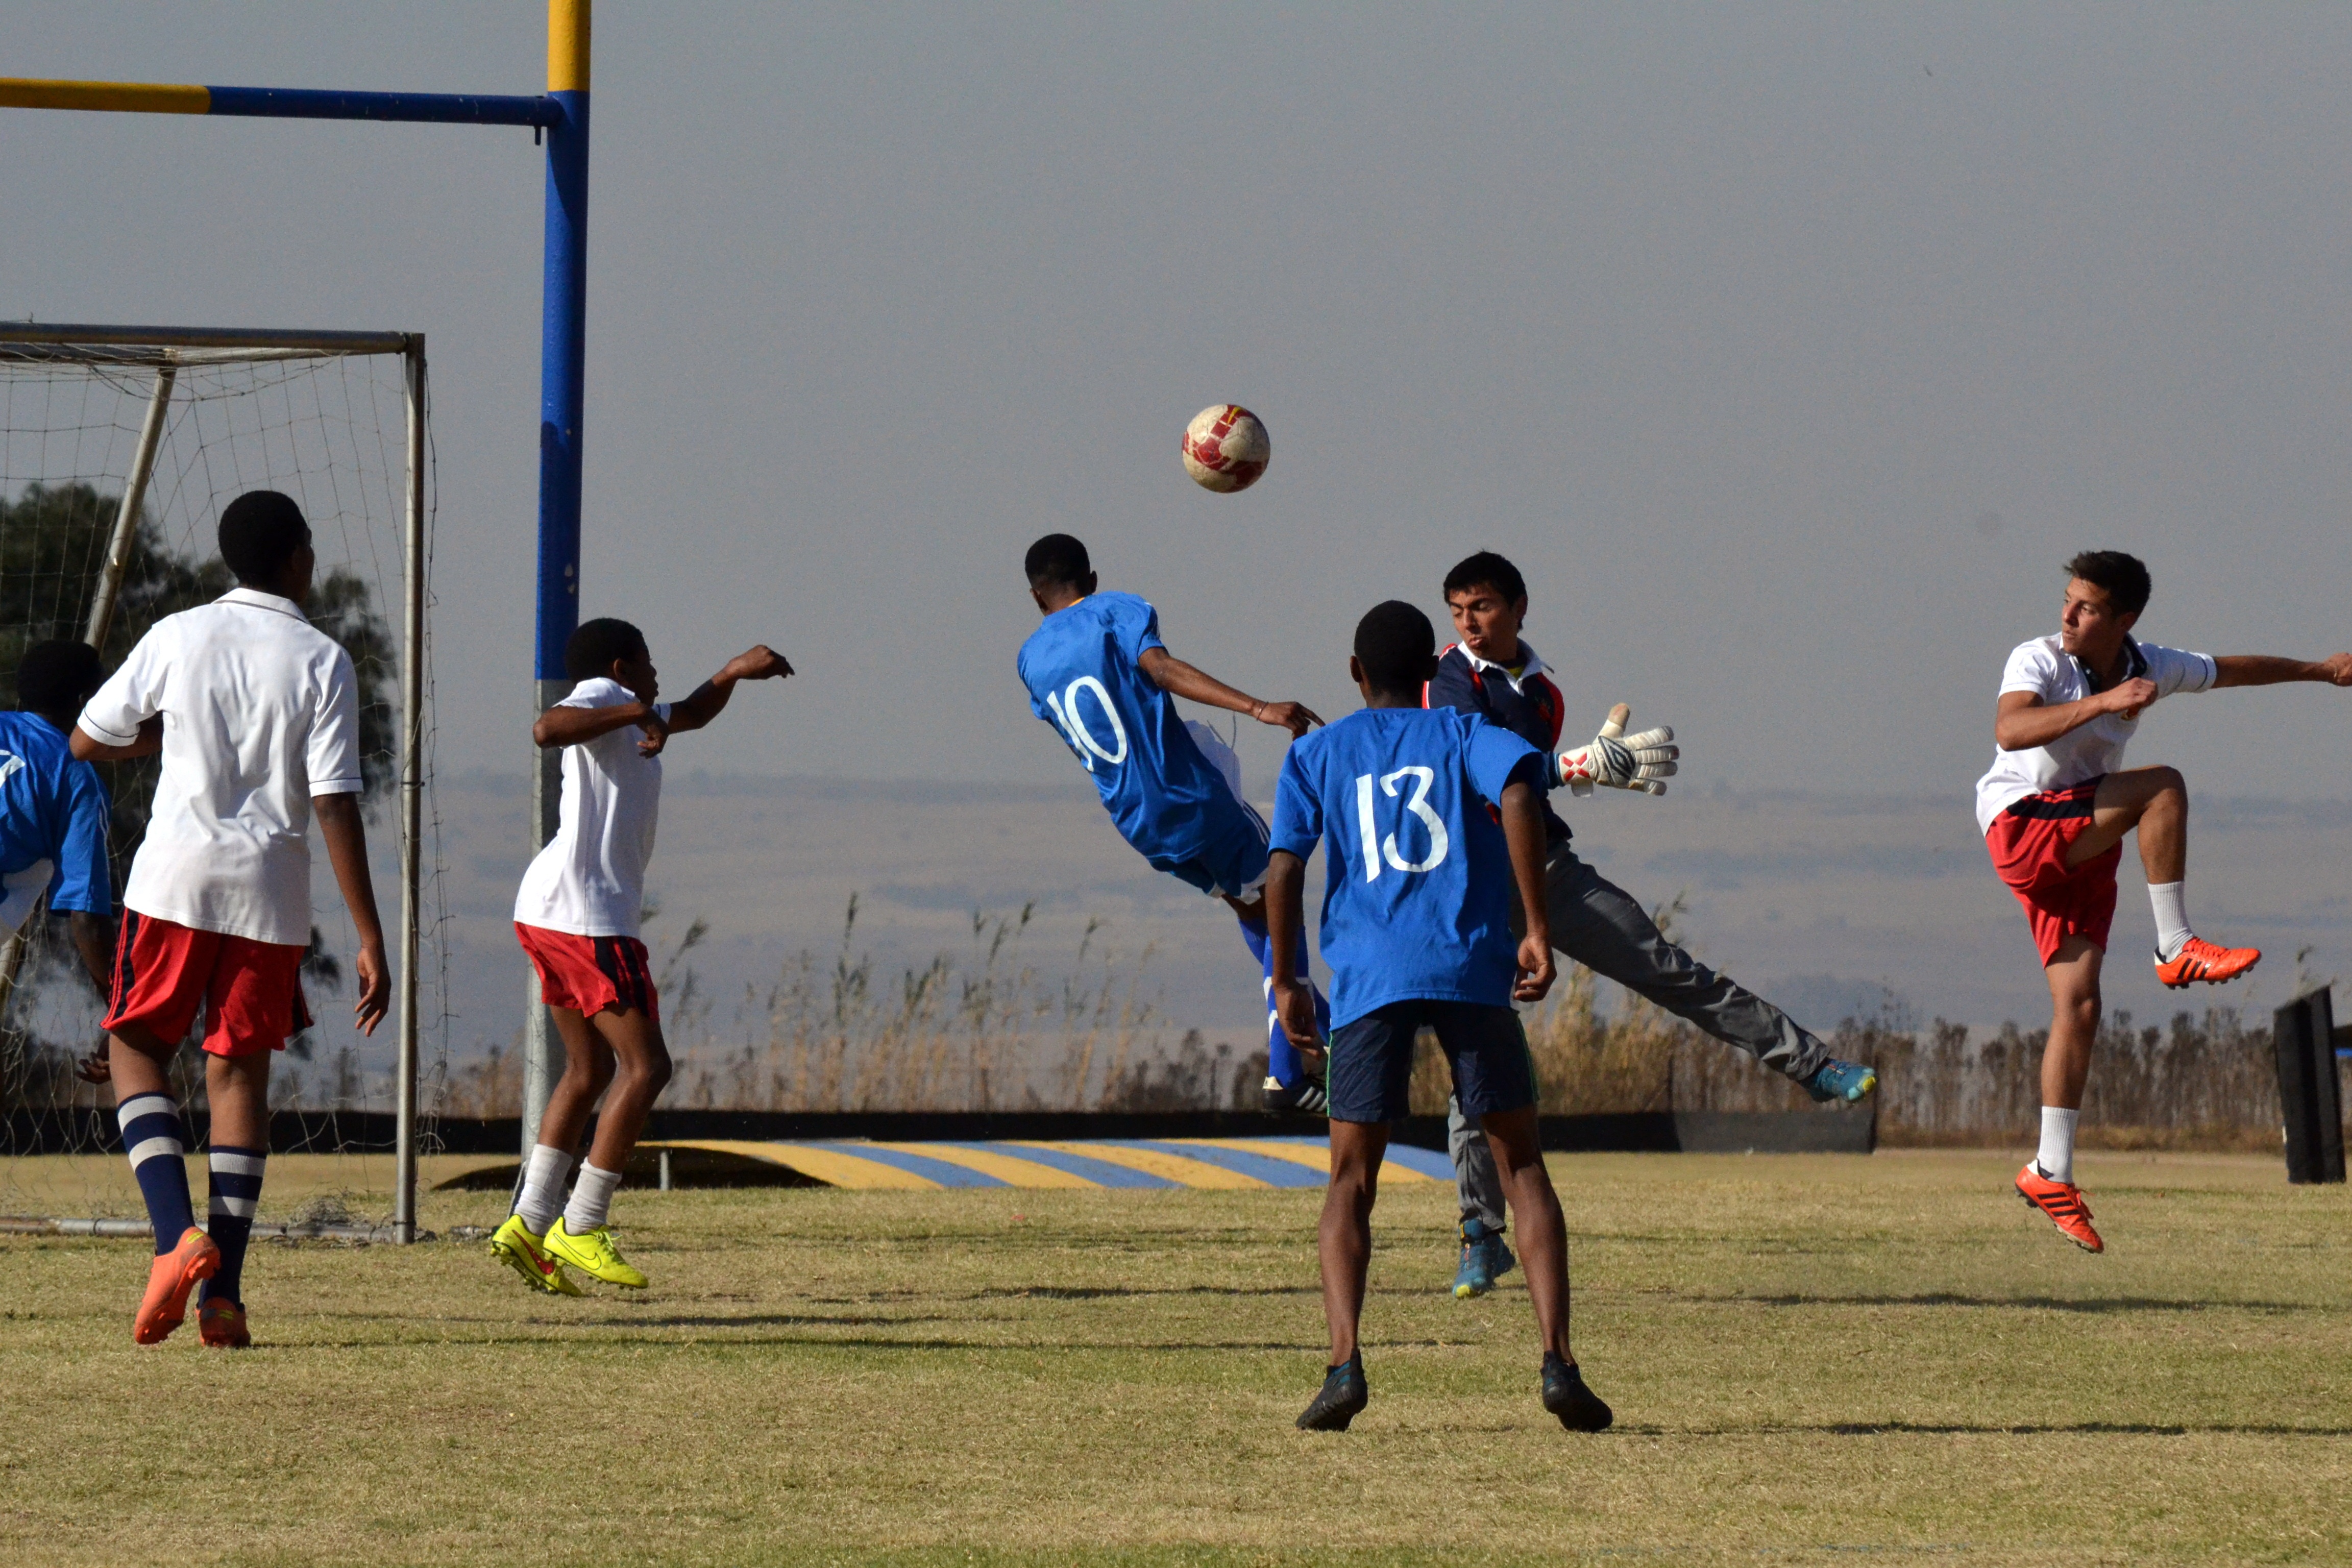
soccer, player, competition, sports, tournament, football player, team sport, penalty, goal post, competition event